Travis Jankowski

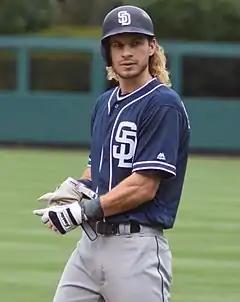
Jankowski with the Padres in 2019

In 2016, Jankowski was selected to the Padres' 25-man Opening Day roster out of spring training. For the first part of the season, he was primarily used as a pinch hitter, with a handful of outfield appearances late in the game. After starting center fielder Jon Jay suffered a fractured forearm on June 19 when he was hit by a pitch from Gio González, Jankowski was called up from the bench to start in center field. As an everyday player, he continued to impress with his frequent base-stealing. Jankowski stole home plate twice that August. First, on August 1, Wil Myers placed himself in a rundown situation as a distraction, allowing Jankowski to run home in the eighth inning of a 7–3 win over the Milwaukee Brewers. Then, on August 10, he broke for home in the eighth inning of a 4–0 victory over the Pittsburgh Pirates, and was called safe when Pittsburgh catcher Eric Fryer missed the throw to home plate. In addition to his base stealing, Jankowski's 24-game hitting streak between July 31 and August 26 was the longest by a Padres rookie since Roberto Alomar in 1988. Jankowski batted .245 for the season in 383 plate appearances, with two home runs and 12 RBIs, and he stole 30 bases in 131 games.